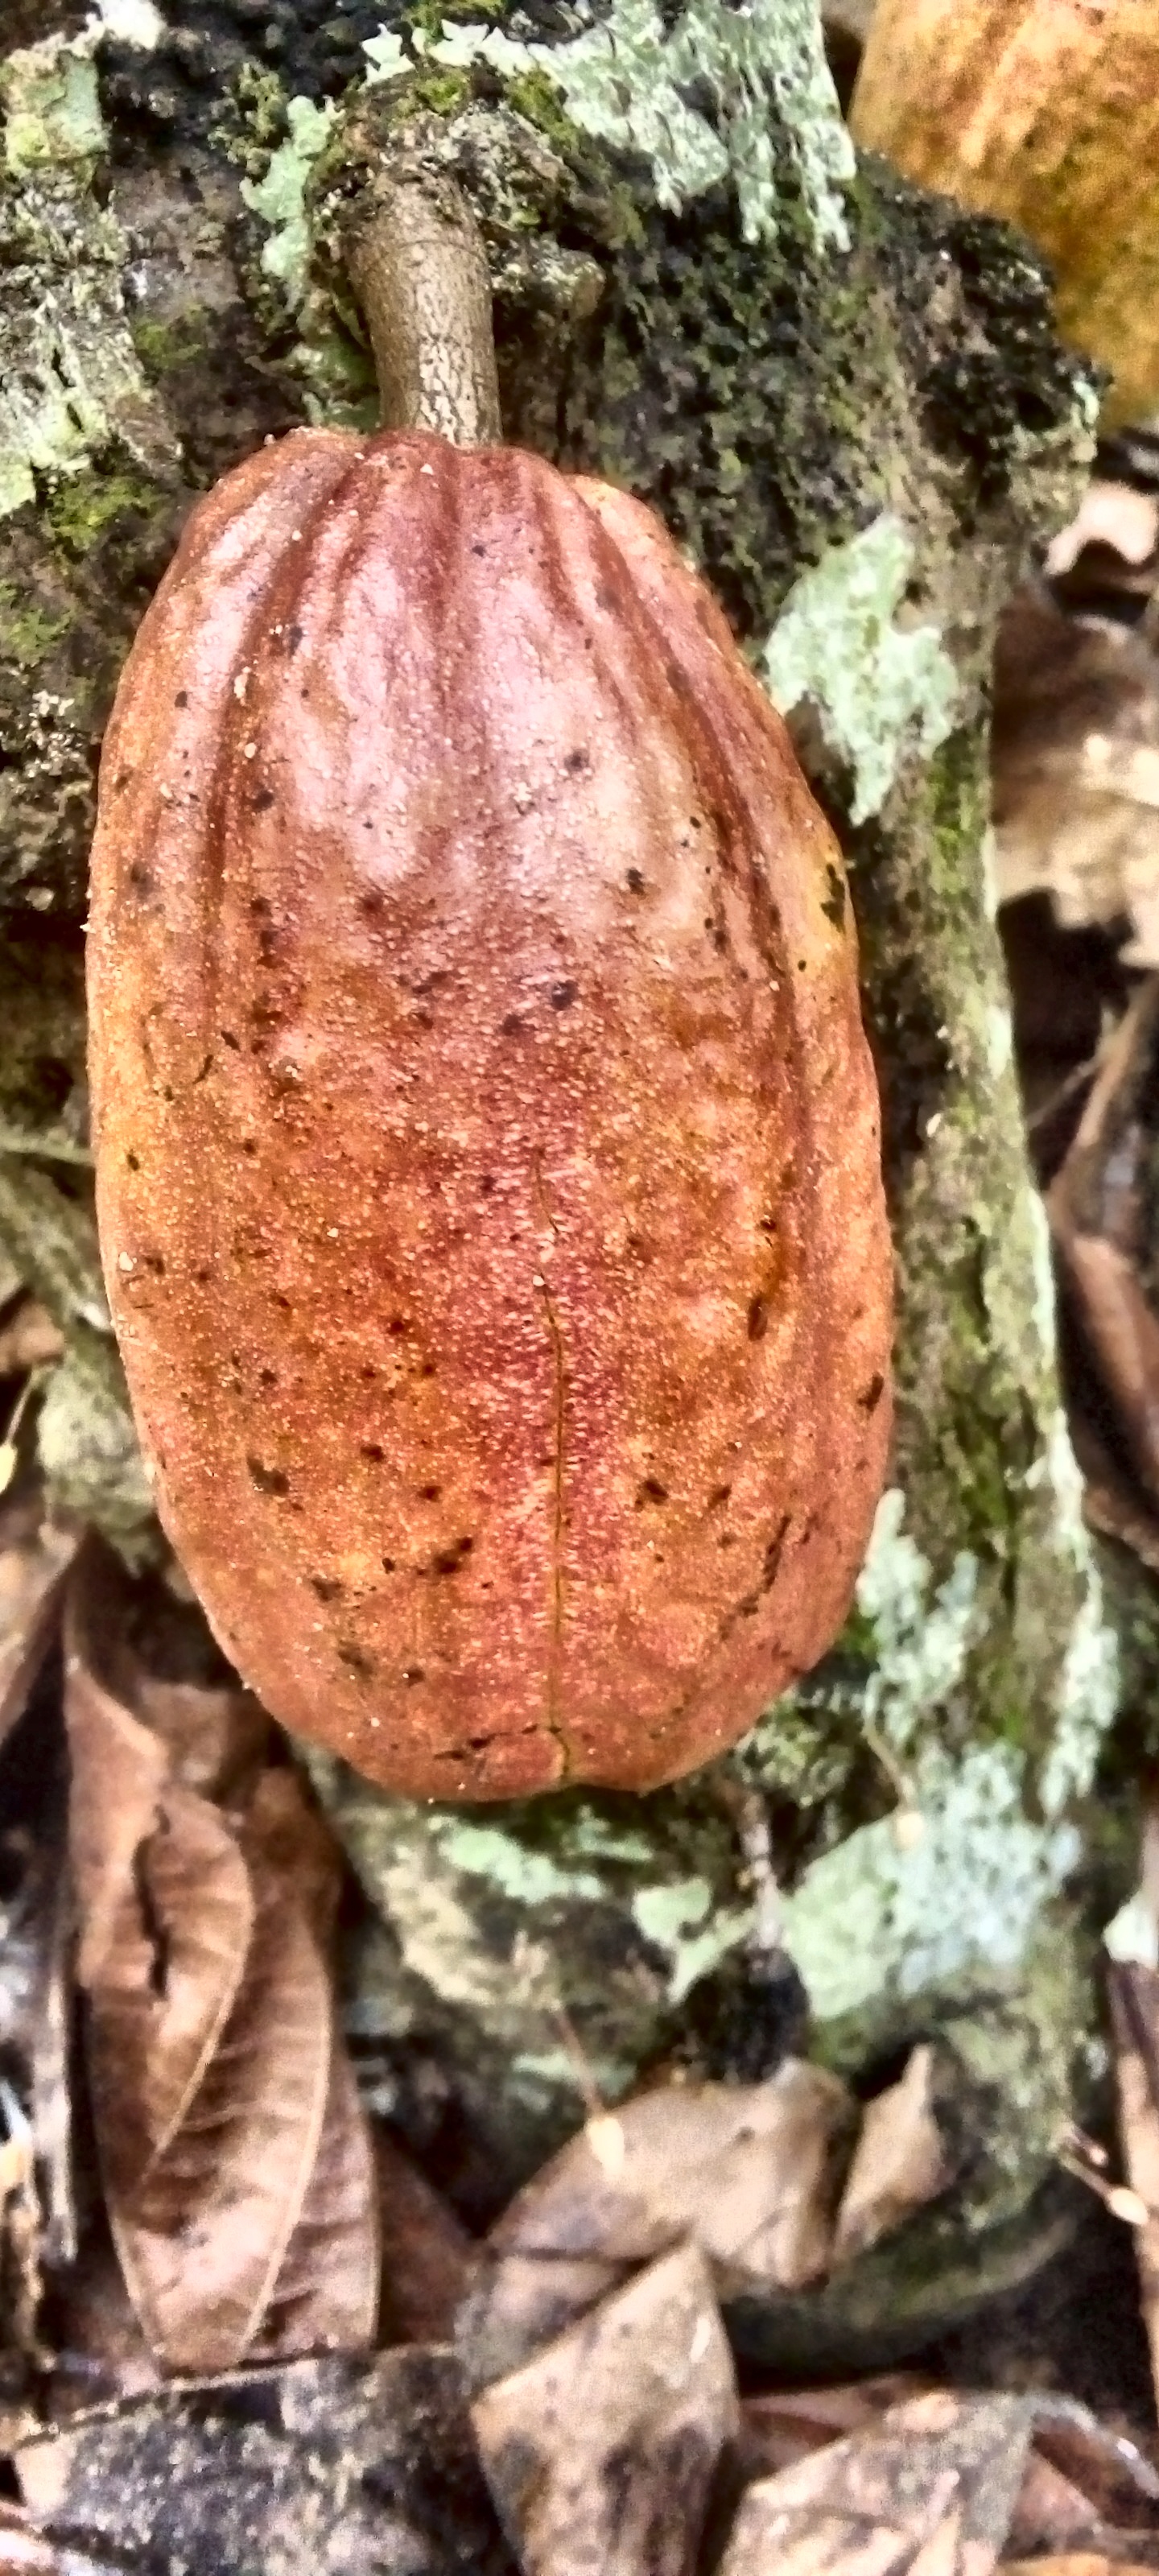
Maturity: mature
Variety: Amelonado